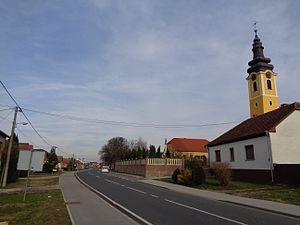
Mala Subotica est un village et une municipalité située dans le comitat de Međimurje, en Croatie. Au recensement de 2001, la municipalité comptait 5 676 habitants, dont 91,60 % de Croates et le village seul comptait 2 156 habitants.